Jake Wheeler

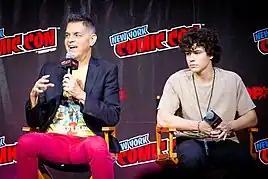
Series creator Don Mancini with Zackary Arthur, who plays Jake, at New York Comic Con. Mancini discussed in several interviews that the character of Jake was based on some of his own experiences as a gay teenager.

On January 29, 2019, it was reported that a television series based on the "Child's Play" franchise was in development on Syfy, with franchise creator Don Mancini serving as the creator and executive producer alongside David Kirschner, Harley Peyton, and Nick Antosca. When developing the show, Mancini expressed a desire to "reinvent" the franchise and expand its audience and took a partially autobiographical approach when creating the character of Jake. He explained that "taking [the franchise] into the medium of TV and having so much more storytelling space at my disposal means so much more opportunity to explore character relationships. I realised that it gave me an opportunity to really be more personal, and even autobiographical than I’ve ever been before. So the character Jake, played by Zach Arthur, there are a lot of autobiographical elements for me in that character". Mancini specifically mentioned how Jake's father not accepting his son's "burgeoning sexual and romantic identity" as a gay man related to some of his own experiences as a teenager. He also teased that Chucky would initially take advantage of Jake's struggles as a member of the LGBTQ+ community to try and manipulate him by acknowledging that he has a queer child (Glen/Glenda, from "Seed of Chucky"), referring to Chucky as "the ultimate bully".